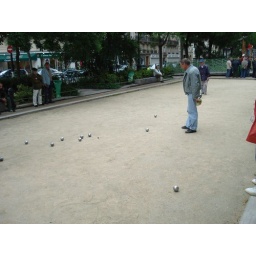
bocci field in front of our house